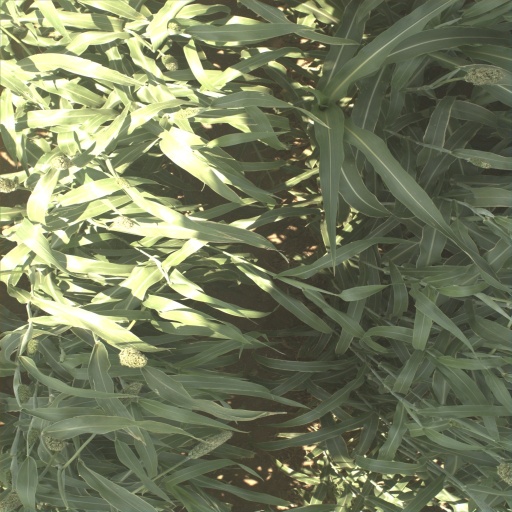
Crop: sorghum